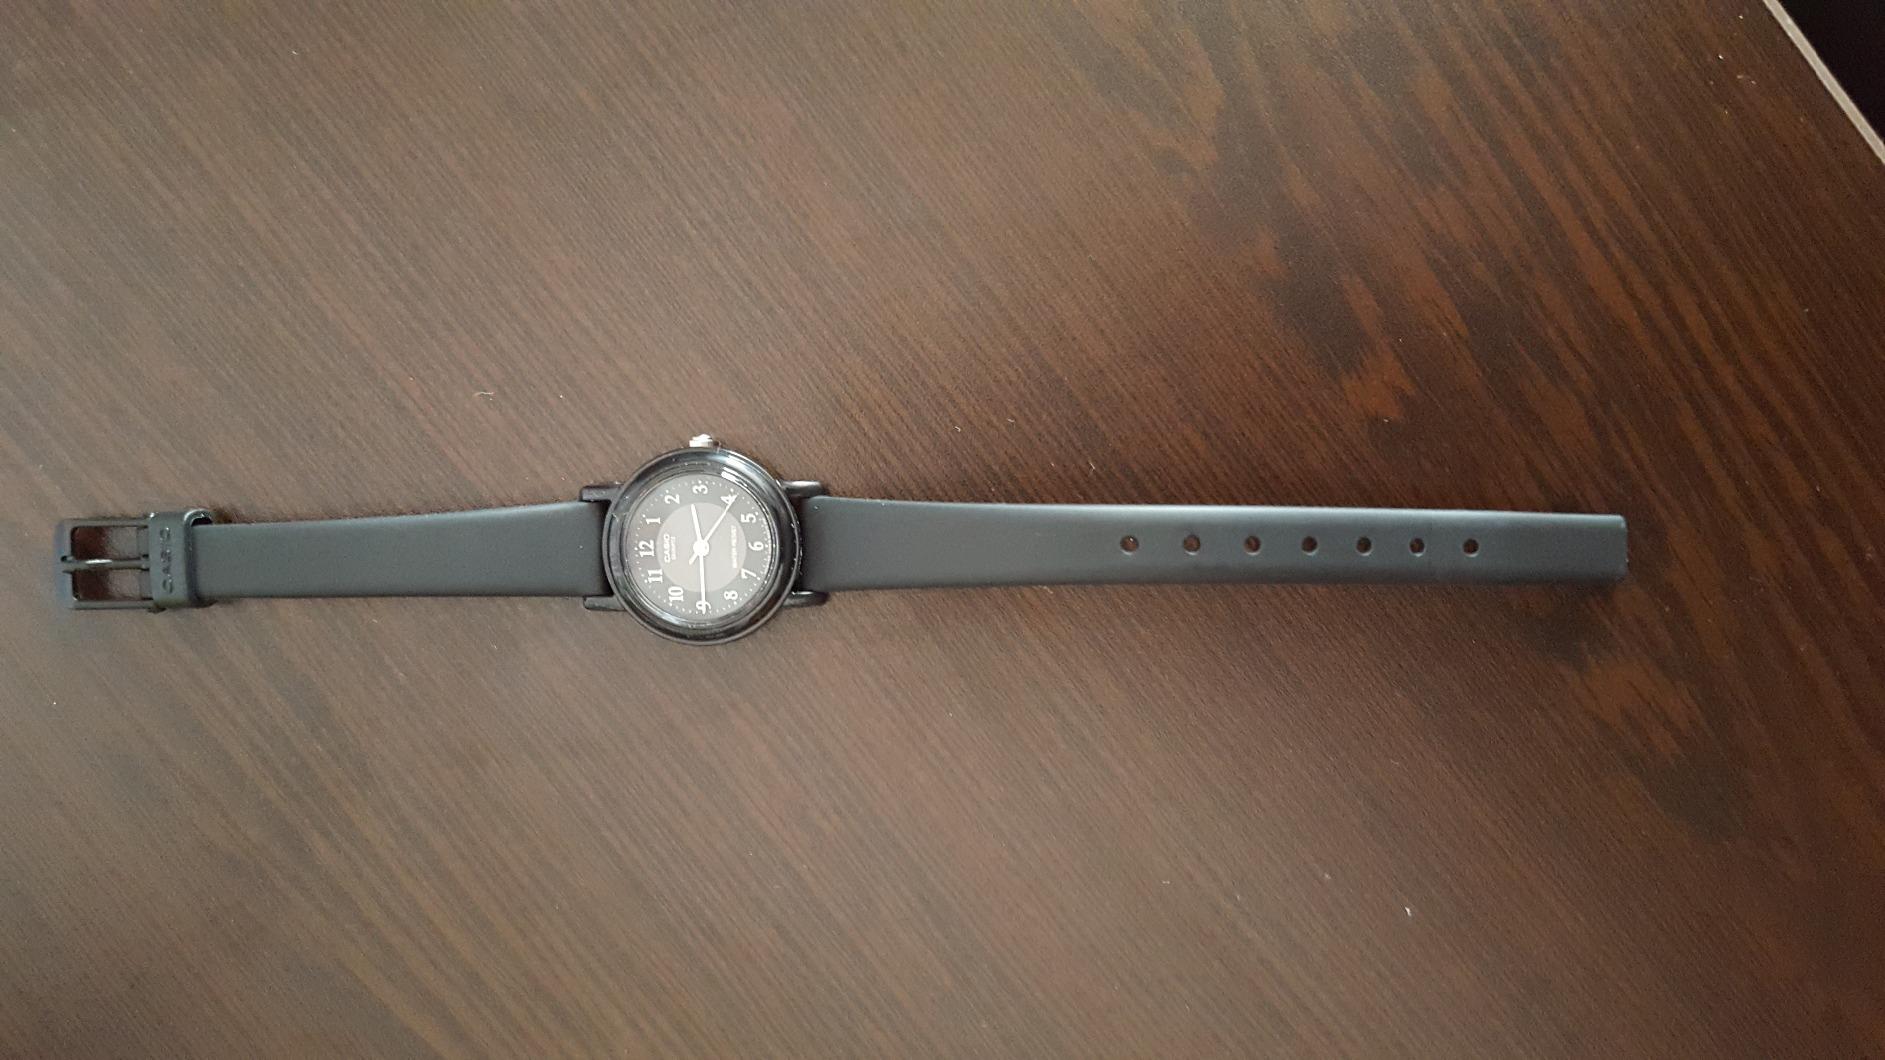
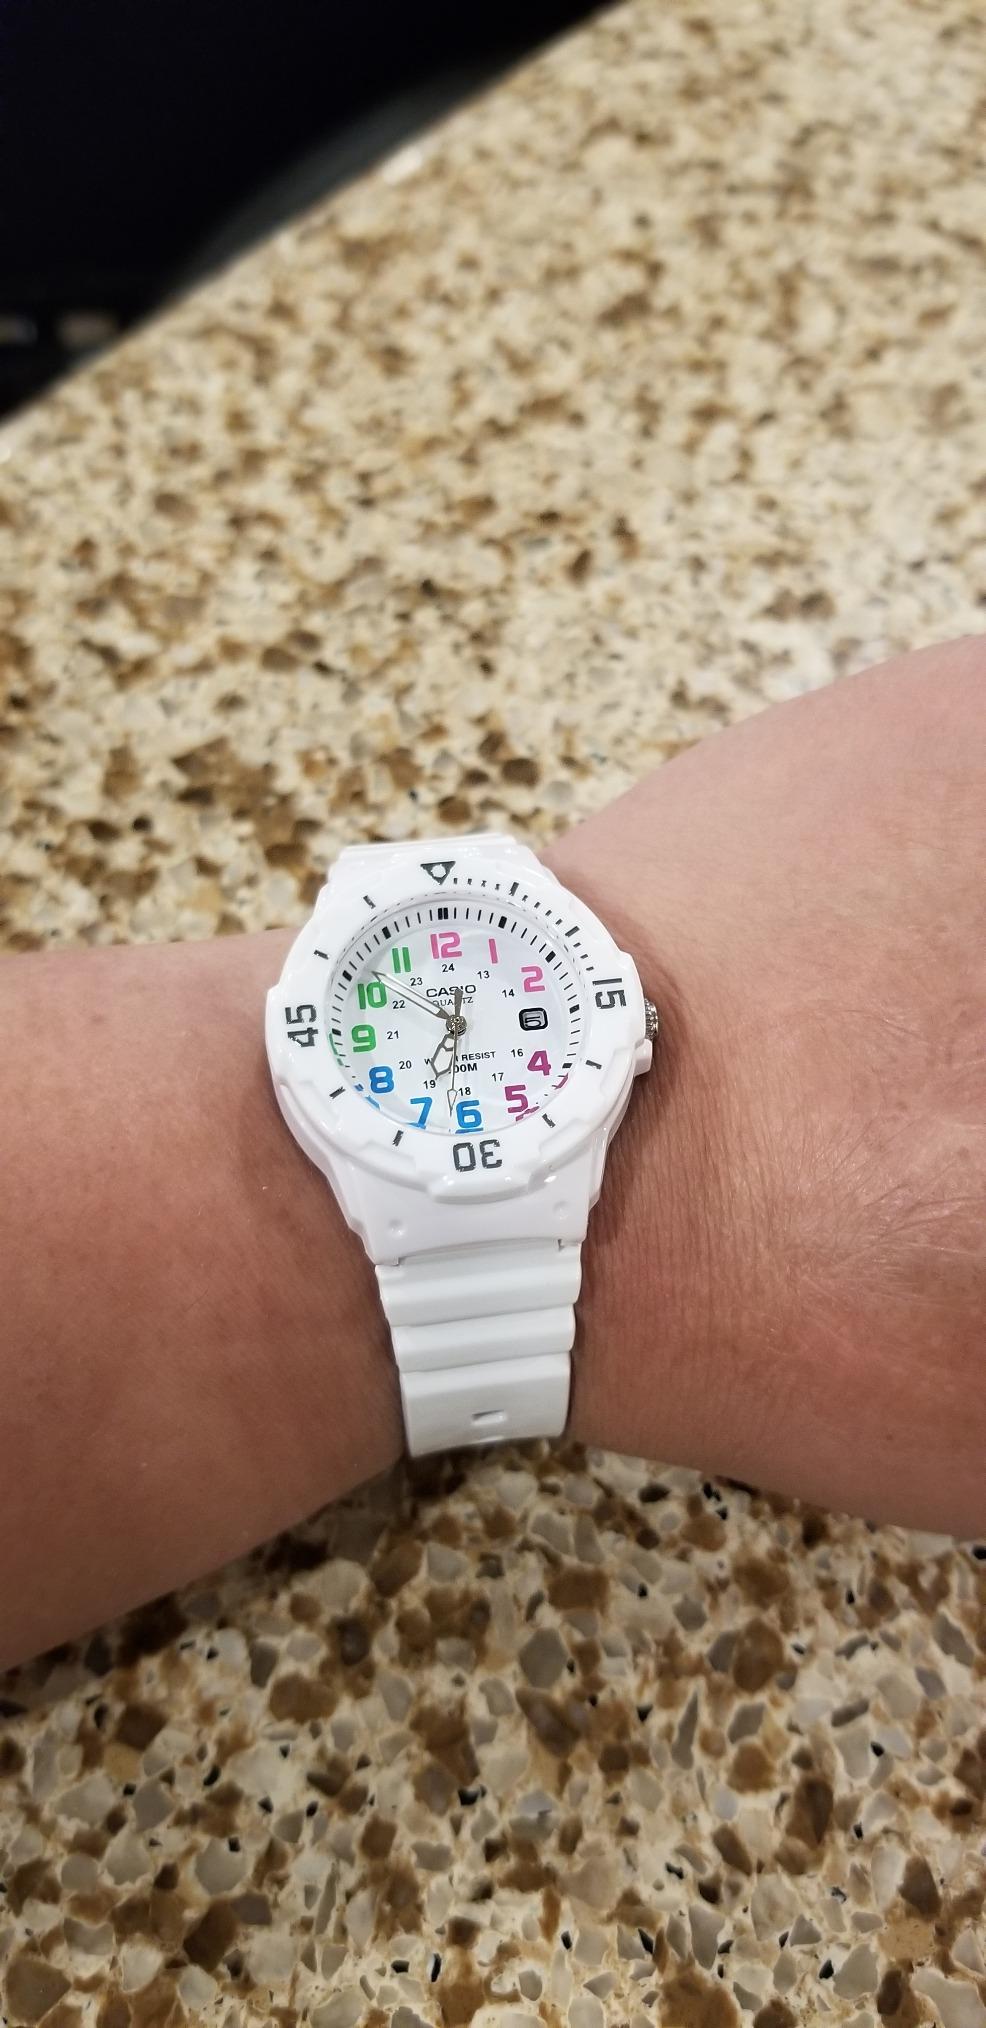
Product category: accessories_watch
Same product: no